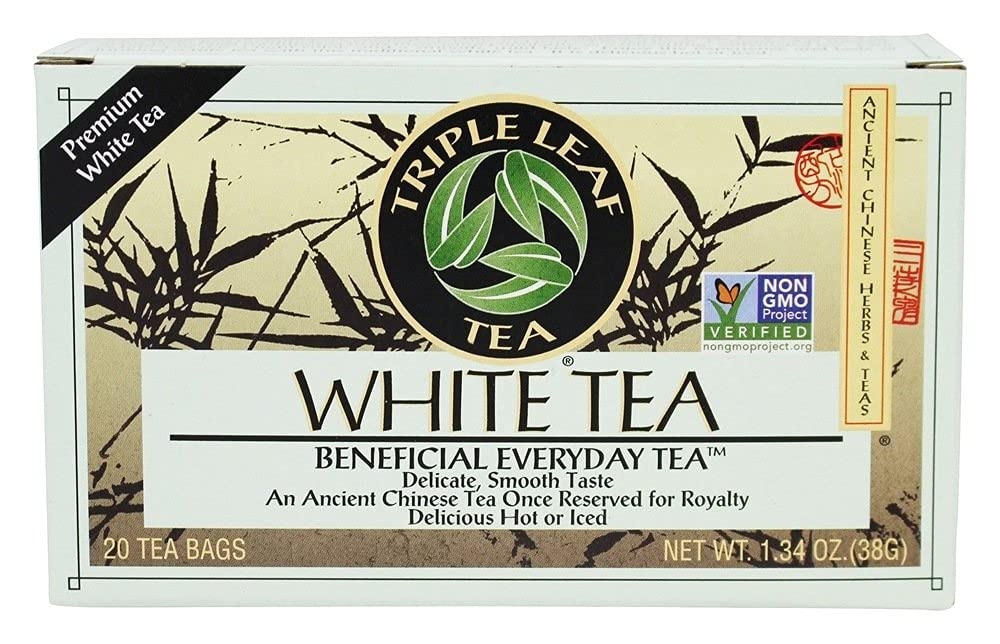
Item Name: Triple Leaf Tea Tea White 20 Bag
Value: 20.0
Unit: Count

Price: 9.29